West Beach Skate Park

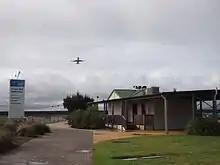
West Beach Skate Park lies under the flight path of Adelaide Airport

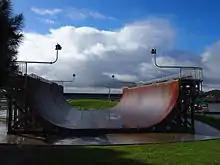
West Beach Skate Park - half-pipe

The West Beach Skate Park, also known as the Adelaide Shores Skate and BMX Park, is a skatepark in West Beach, South Australia, a beach-side suburb of Adelaide. It is located in Africaine Street, between Military Road and Tapleys Hill Road, 10 kilometers west of the city centre and near the Adelaide Airport.